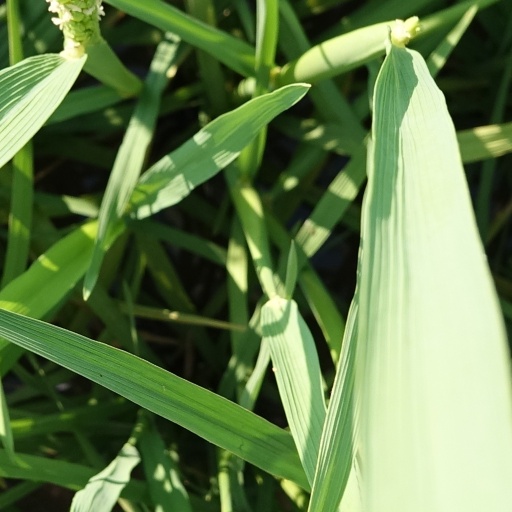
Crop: rice